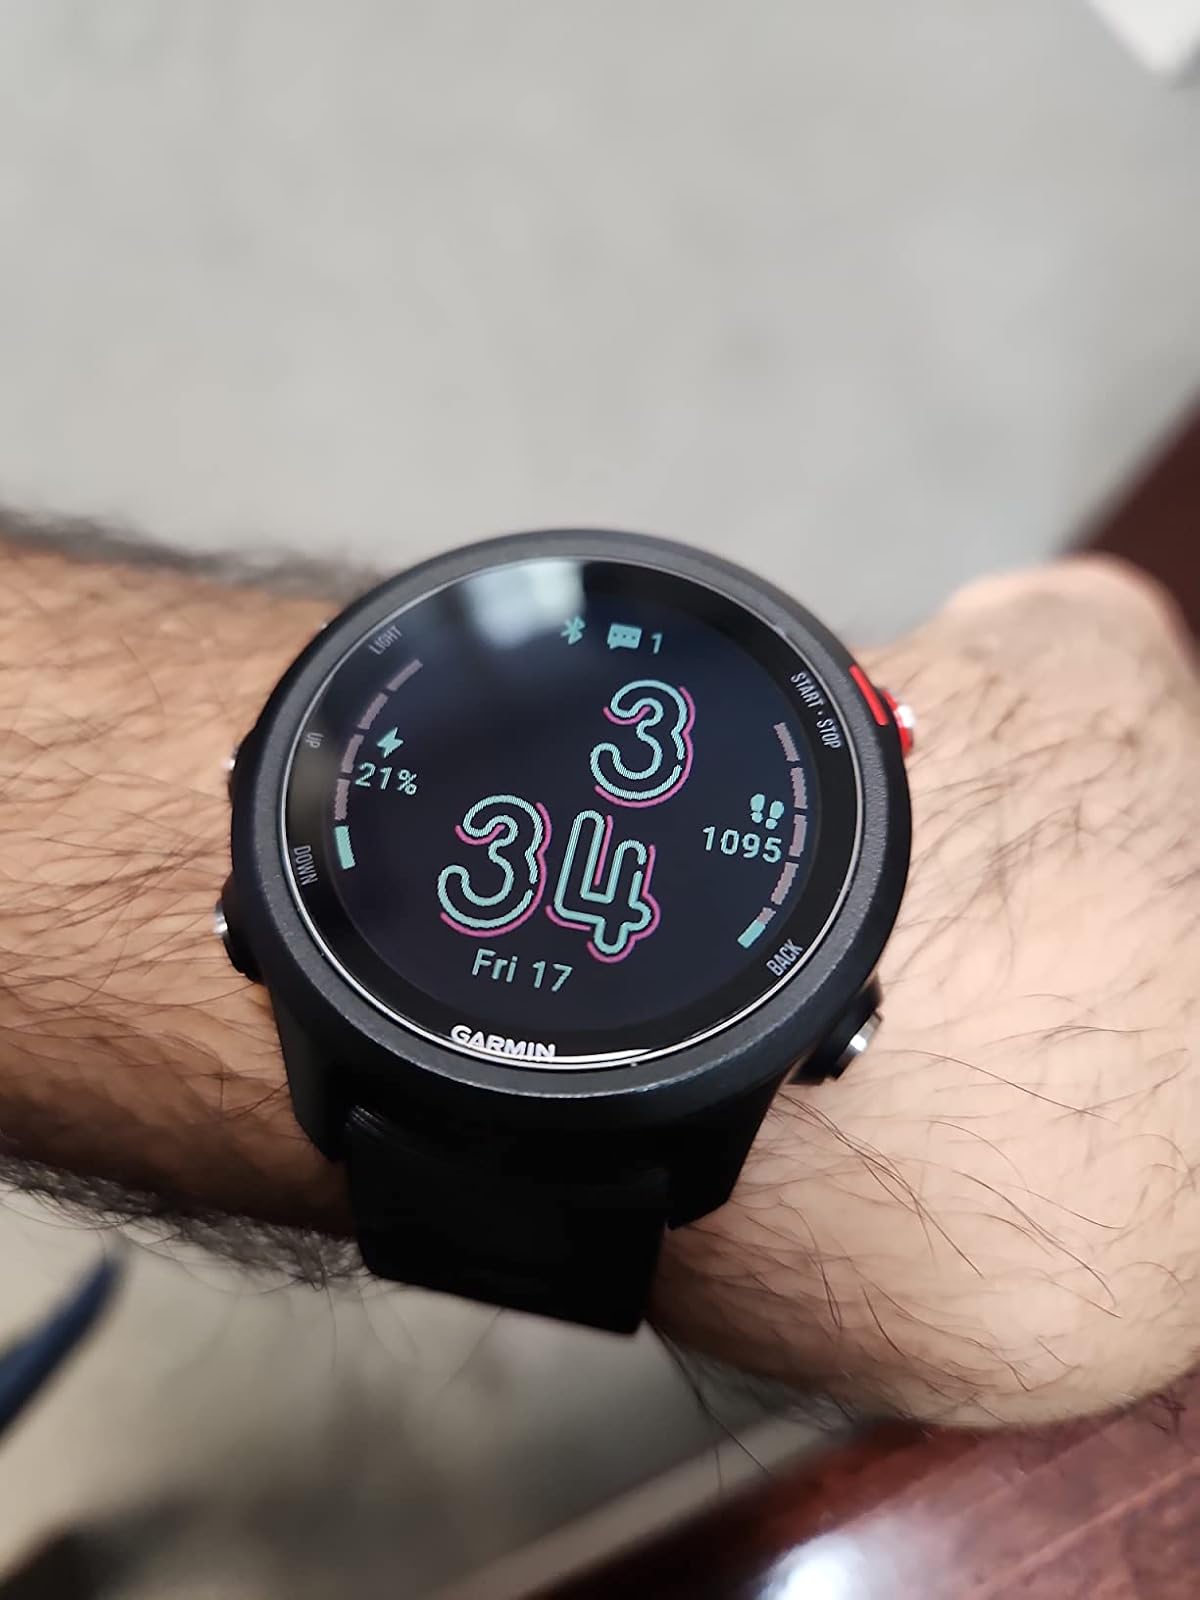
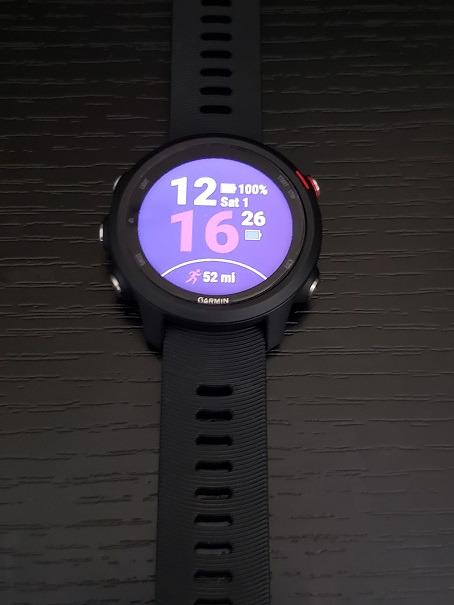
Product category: smartwatch
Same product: yes